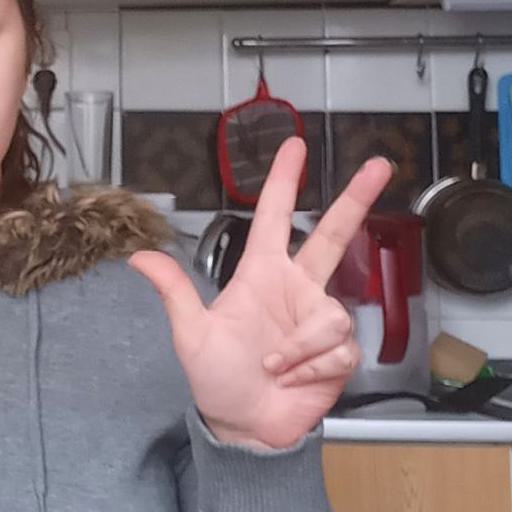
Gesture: three2